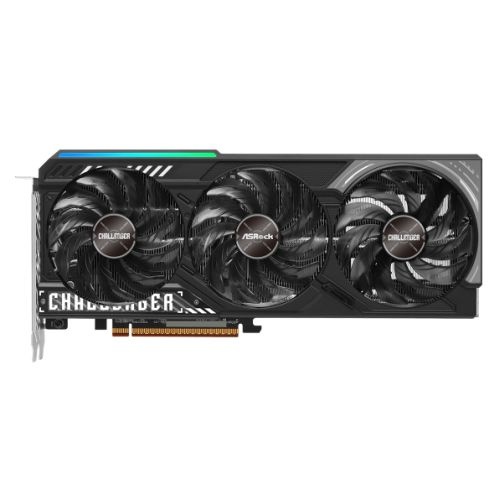
Asrock RX9070 Challenger 16GB, PCIe5, 16GB DDR6, HDMI, 3 DP, 2070MHz Clock, LED Indicator
AMD Radeon™ RX 9070 Challenger 16GB Boost Clock: Up to 2520 MHz / 20 Gbps Game Clock: 2070 MHz / 20 Gbps AMD Radeon™ RX 9070 GPU 16GB GDDR6 on 256-Bit Memory Bus 56 AMD RDNA™ Compute Units (With RT+AI Accelerators) PCI® Express 5.0 Support 2 x 8-pin Power Connectors 3 x DisplayPort™ 2.1a / 1 x HDMI™ 2.1b Triple Fan Design Stylish Metal Backplate LED Indicator LED On/Off Switch Striped Axial Fan 0DB Silent Cooling Ultra-fit Heatpipe Stylish Metal Backplate With the Phantom Gaming look, the stylish metal backplate on the Phantom Gaming graphics cards makes it more fancy in visual and solid in construction. Otherwise, the thermal pad at the backside also helps to enhance the thermal efficiency. LED Indicator More Decoration. More Beauty. Multiple-color LED Indicator embellishes the graphics card to make it more beautiful. Nano Thermal Paste Perfect Thermal Teamwork. Eliminate the gaps in the contact area to maximize heat transfer and thermal efficiency. Striped Axial Fan Designed For Enhanced Airflow. ASRock’s custom Striped Axial Fan delivers enhanced airflow to optimize cooling from not only the stripe structure on each fan blade but also the polishing surface on the bottom side. 0dB Silent Cooling Spin For Cooling, Stop For Silence. The fan spins when the temperature goes high for the optimal cooling, and stops when the temperature goes low for the complete silence. Ultra-fit Heatpipe Consolidated to Maximize the Contact. The heatpipes are consolidated to maximize the contact among each others and also the GPU baseplate for the optimized heat dissipation. Nickel-plated Copper Base Maximize GPU Contact Area. With premium copper base heatsink design, the direct contact area to the GPU would be maximized to improve thermal transfer effectively. High-density Metal Welding Improve Heat Dissipation. Effectively isolate all coverage of the gap between pipe and stacked fins, hence improve heat dissipation effectively Precise Screw Torque Optimized Mounting Pressure. ASRock adopts precise screw torque when assembling its graphics cards to optimize the cooler mounting pressure to improve thermal efficiency while avoiding damage to GPU die. Super Alloy Graphics Card SP-Cap - With a high conductive polymer as the electrolyte, it has a lower equivalent series resistance (ESR) to provide outstanding electrical characteristics. In addition to that, it also has excellence in product operational life, reliability and heat resistance. SPS (Smart Power Stage) - Dr.MOS design features the latest SPS (Smart Power Stage) technology. It’s optimized for monitoring current and temperature of each phase, thus delivering smoother and neater power to the GPU with enhanced performance and OC capability. Premium Power Choke - Compared to traditional chokes, ASRock’s premium power chokes effectively make the saturation current up to three times better, thus providing enhanced and improved Vcore voltage to the graphics card. 2oz Copper PCB - Using only carefully selected copper materials for PCB layers, 2oz Copper PCB delivers lower temperature and higher energy efficiency for overclocking. High Density Glass Fabric PCB - High Density Glass Fabric PCB design that reduces the gaps between the PCB layers to protect the graphics card against electrical shorts caused by humidity. All You Need For Ultra Fast Gaming Speed, performance, and visuals work together for smooth frames and total immersion. The ultra-fast Radeon RX 9000 Series Graphics Cards are powered by unified AMD RDNA™ 4 compute units with enhanced raytracing capabilities for an ultra-immersive experience across all key gaming resolutions. Activate AMD HYPR-RX6 to instantly enable all supported performance boosting and latency reducing technologies across thousands of your favorite games. Enjoy high-quality, AI-powered upscaling with AMD FidelityFX™ Super Resolution 41, delivering an immersive gaming experience now and for years to come. Superpowered Visuals Enhanced With AI Get immersed in the action of lifelike visuals with next-gen raytracing. Play in perfect clarity with higher quality, AI-powered AMD FidelityFX™ Super Resolution 41 image upscaling with advanced frame generation in supported games. Put your skills on full display with enhanced multimedia and streaming experiences with the AMD Radiance Display™ Engine. Instant Performance For Every Move Take the instant performance of AMD Radeon™ to an even higher level with the superpower of AMD Software. Enable AMD HYPR-RX6 in one click to unleash the true potential of your Radeon™ GPU, leveraging the combined forces of AMD Radeon™ Super Resolution1, AMD Fluid Motion Frames 2, AMD Radeon™ Anti-Lag and AMD Radeon™ Boost. UX with dependable drivers and day zero game support will ensure game optimizations are ready to go to deliver high frame rates, sharper visuals, and low latency for thousands of gaming experiences that await. Future Ready Tech With AI AMD Radeon™ delivers all you need to keep your system feeling fast for years to come. Pair it with AMD Ryzen™ 9000 series processors featuring PCI Express® Gen 5 support and the latest AMD Smart Access Memory™ technology3 to realize the full performance of your AM5 platform. Harness both Radeon and Ryzen AI-enabled technologies, and upgrade to next generation displays with DisplayPort™ 2.1 support and up to 16GB of video memory to experience AAA games in all their visual glory now and for years to come.
Brand: ASROCK
Category: Electronics > Electronics Accessories > Memory > Video Memory